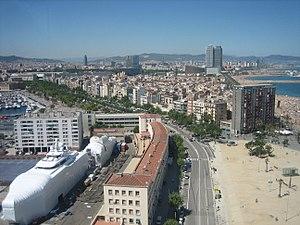
La Barceloneta est le quartier du centre de Barcelone situé près de la plage et du port. Créé à partir de 1753 au moment de la création du Parc de la Ciutadella. C'est un quartier de pêcheurs et de marins qui subit actuellement une mutation liée à l'augmentation des prix du secteur immobilier. Le quartier a connu de profondes transformations urbanistiques depuis les Jeux olympiques de 1992, notamment la façade maritime. Si ses rues sont quadrillées, il possède un charme méditerranéen indéniable et est reconnu pour la qualité de ses fêtes populaires.